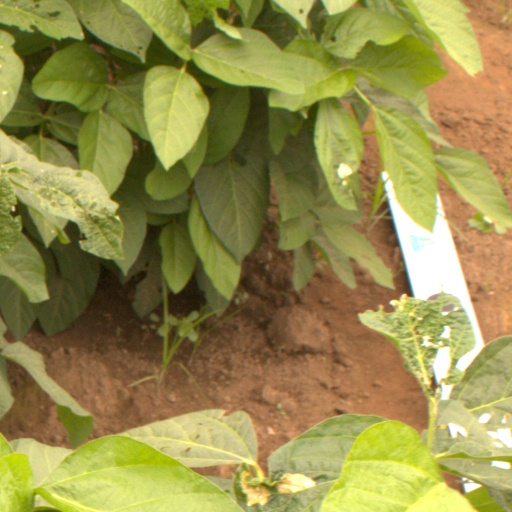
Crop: soybean